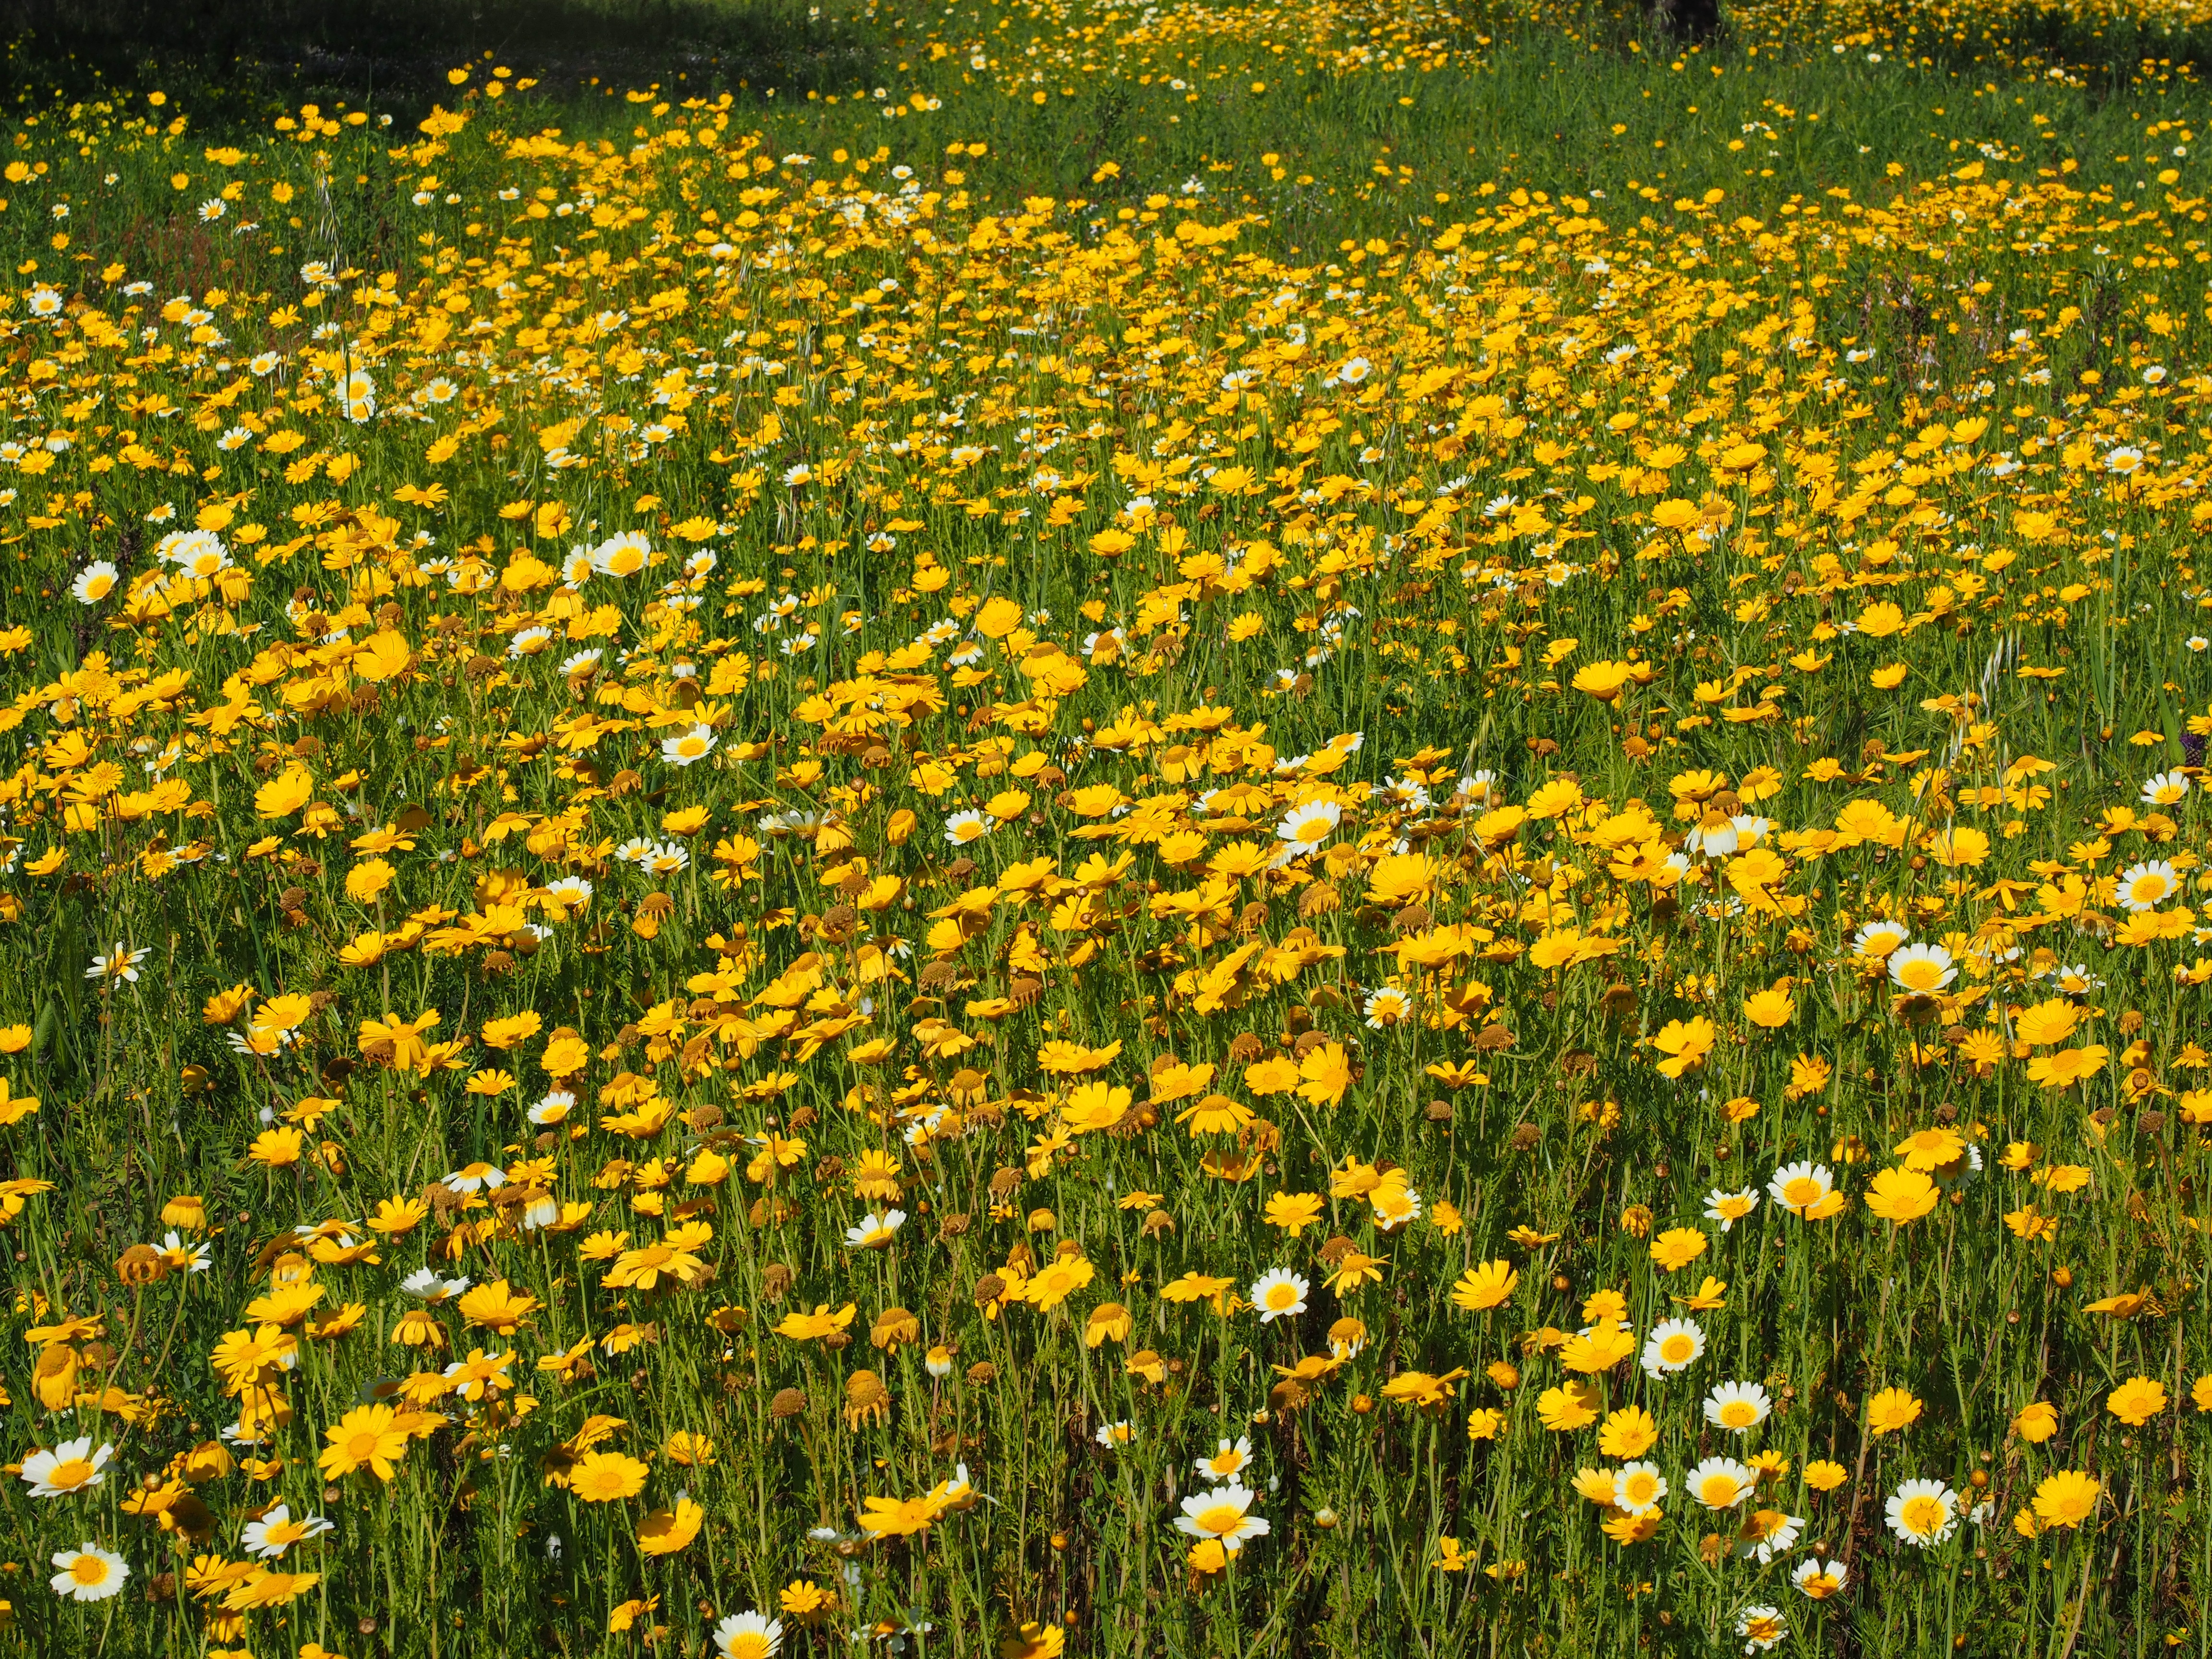
landscape, grass, cloud, plant, sky, field, lawn, meadow, prairie, sunlight, flower, pasture, yellow, flora, wildflower, flowers, spain, grassland, asteraceae, daisies, mallorca, habitat, ecosystem, flower meadow, marguerite, composites, bl tenmeer, flowering plant, balearic islands, daisy family, sulfur cosmos, garland chrysanthemum, glebionis coronarian, gold flower, cretan gold flower, natural environment, land plant, chamaemelum nobile, crown anthemideae, salad chrysanthemum, dining chrysanthemum